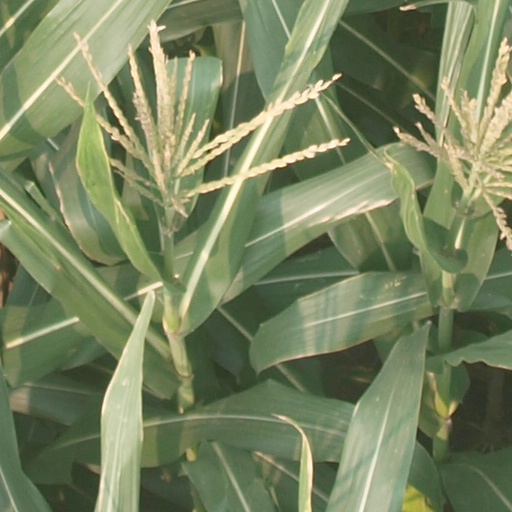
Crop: maize; corn